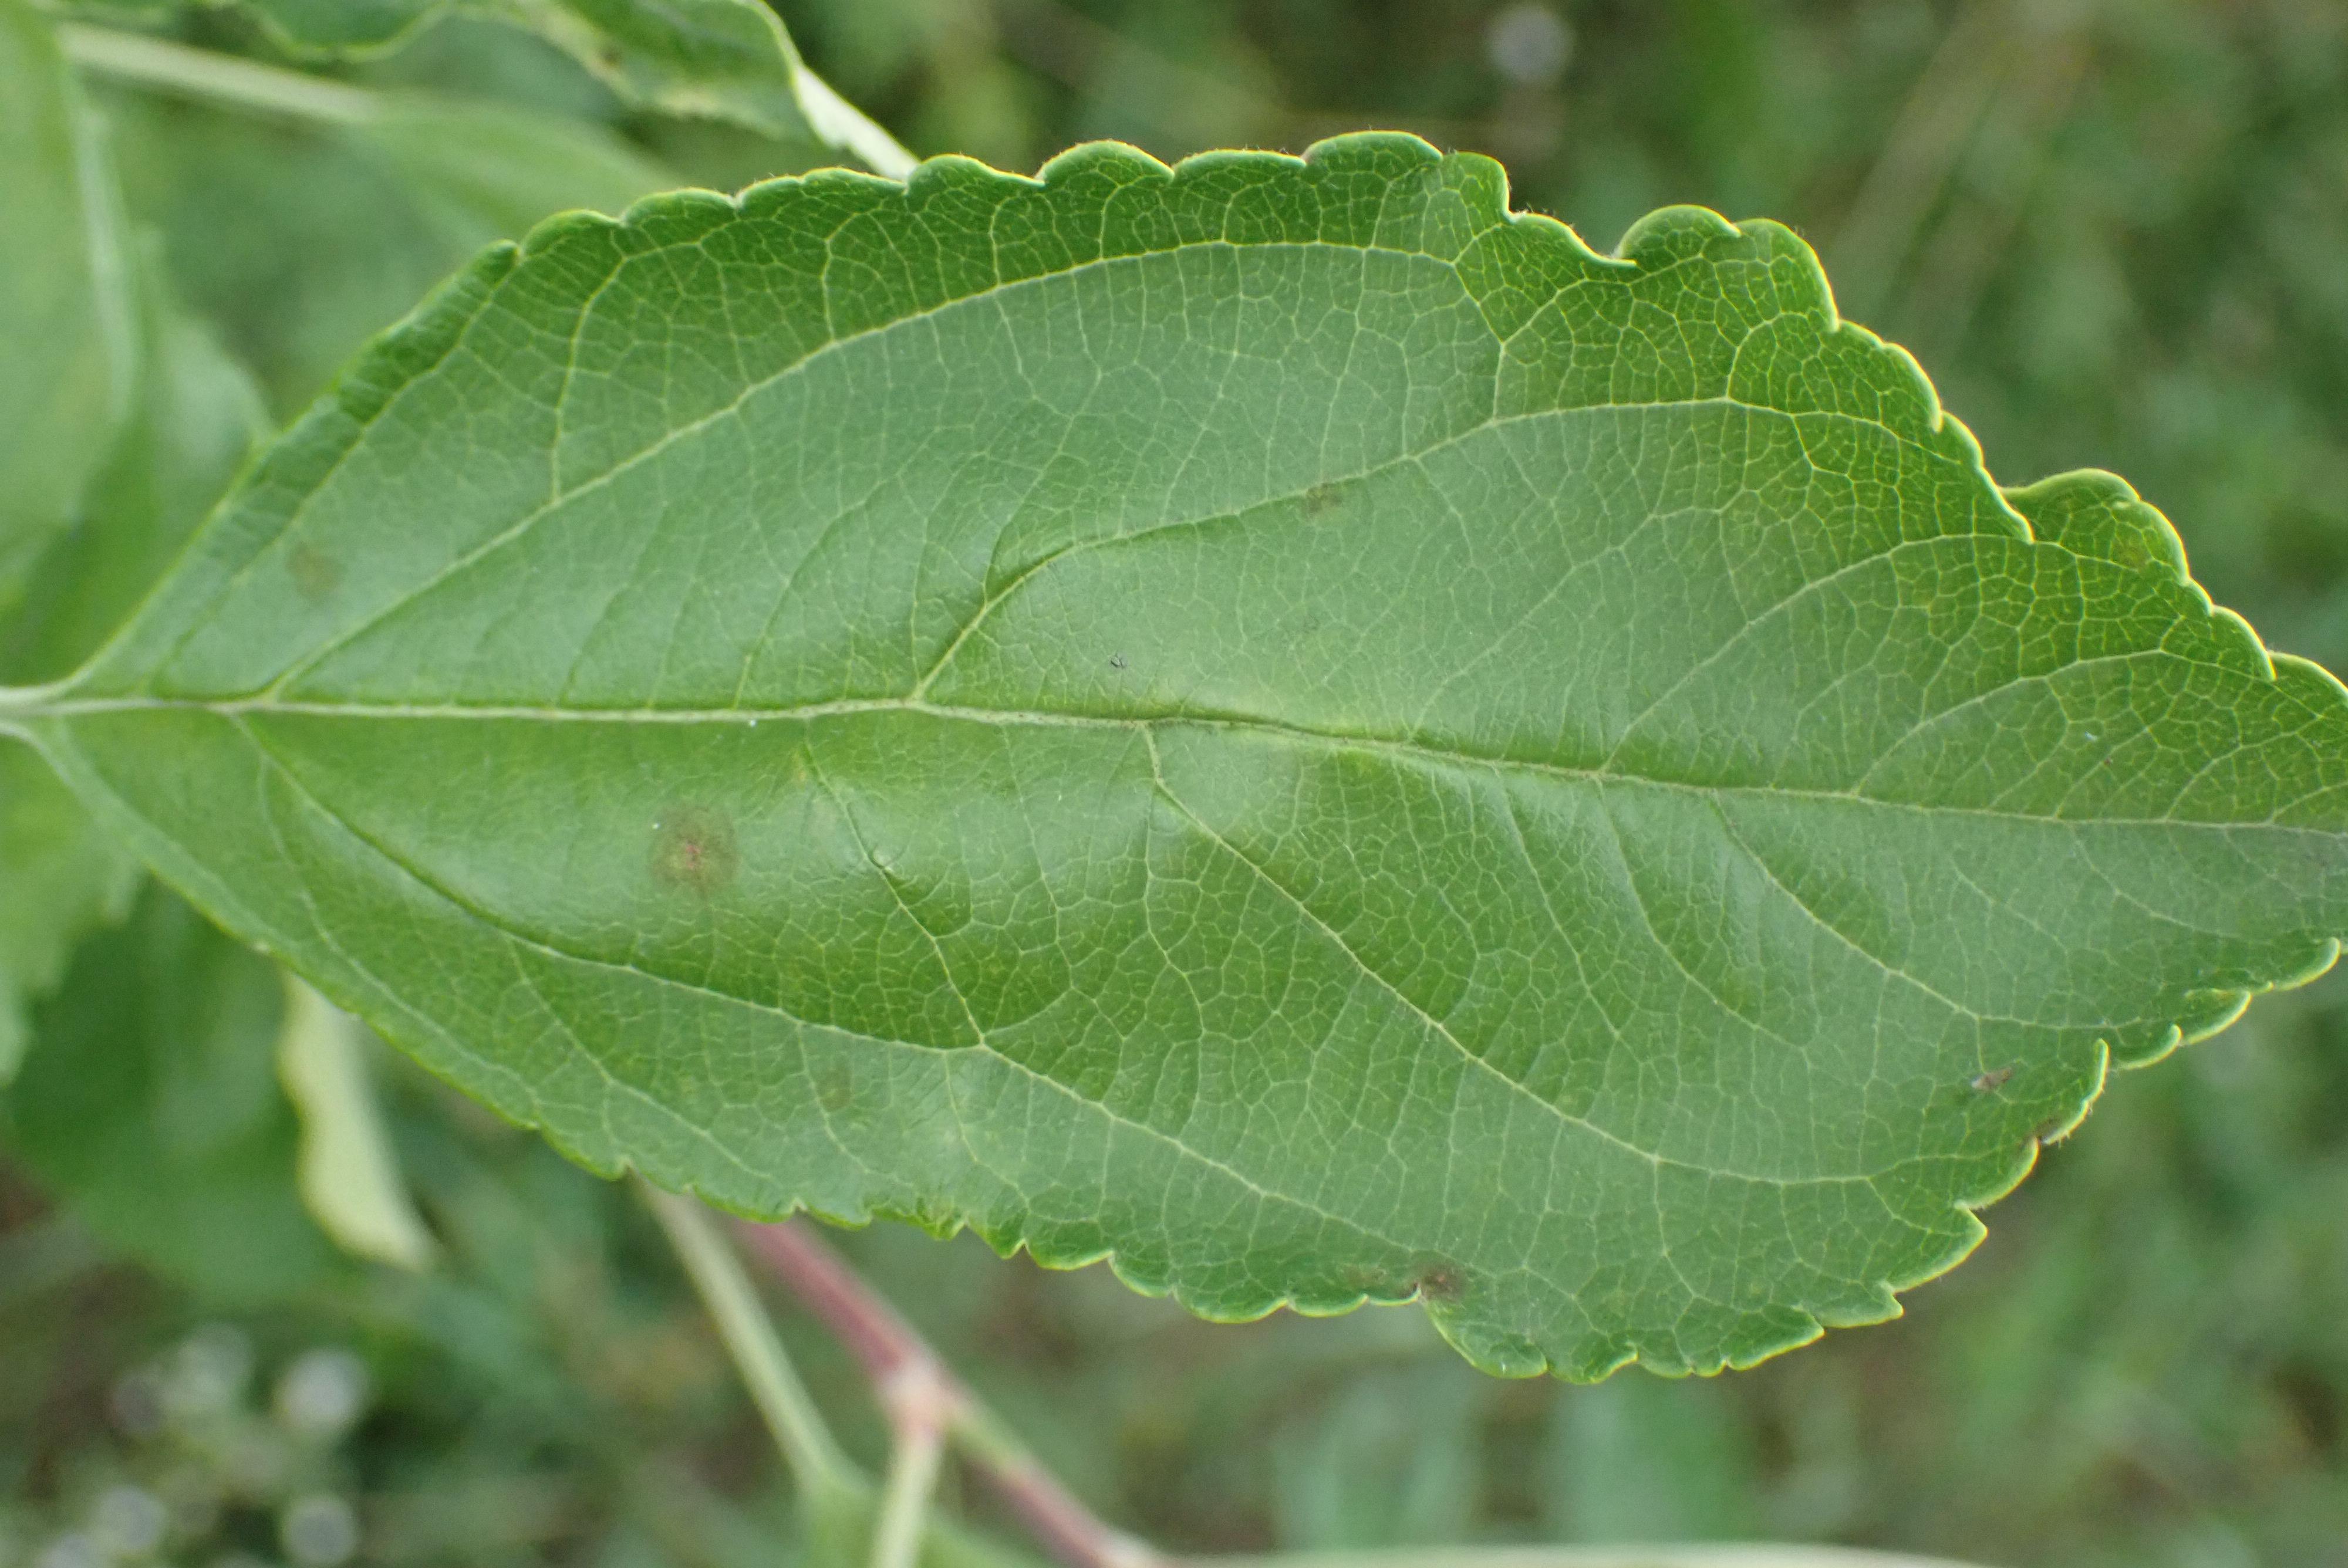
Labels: scab